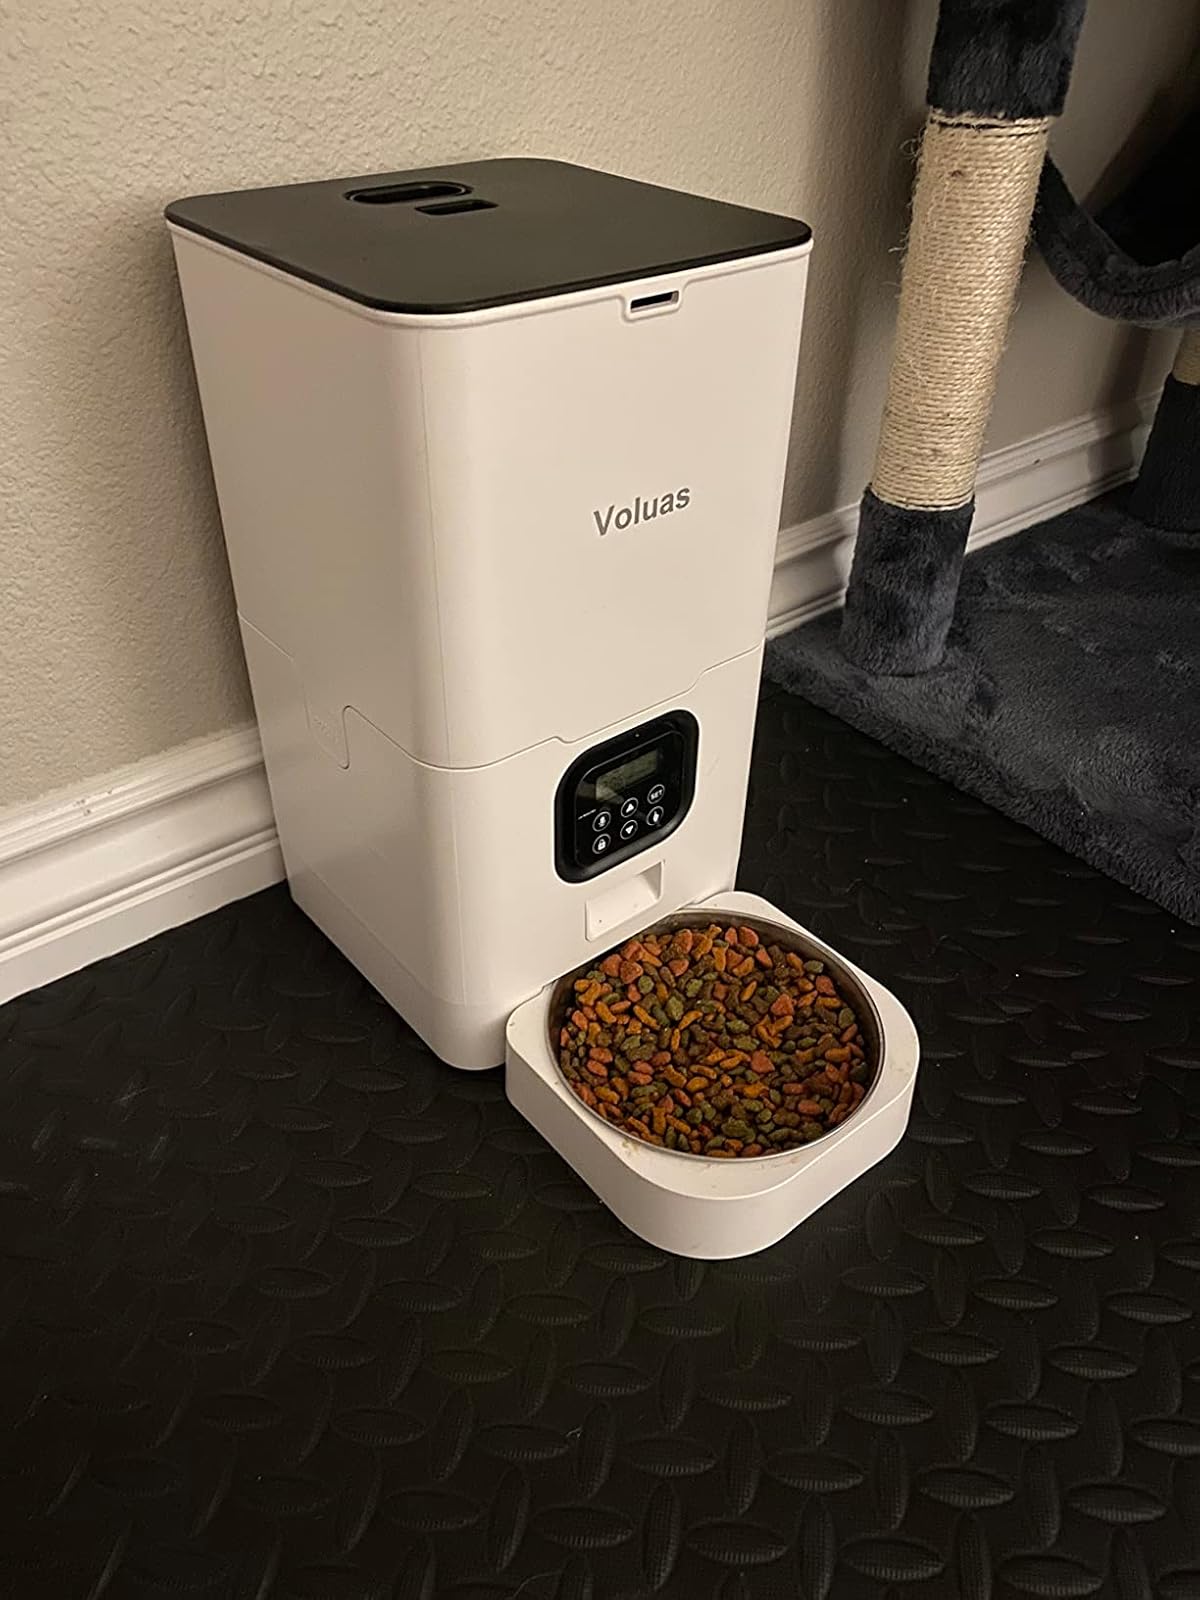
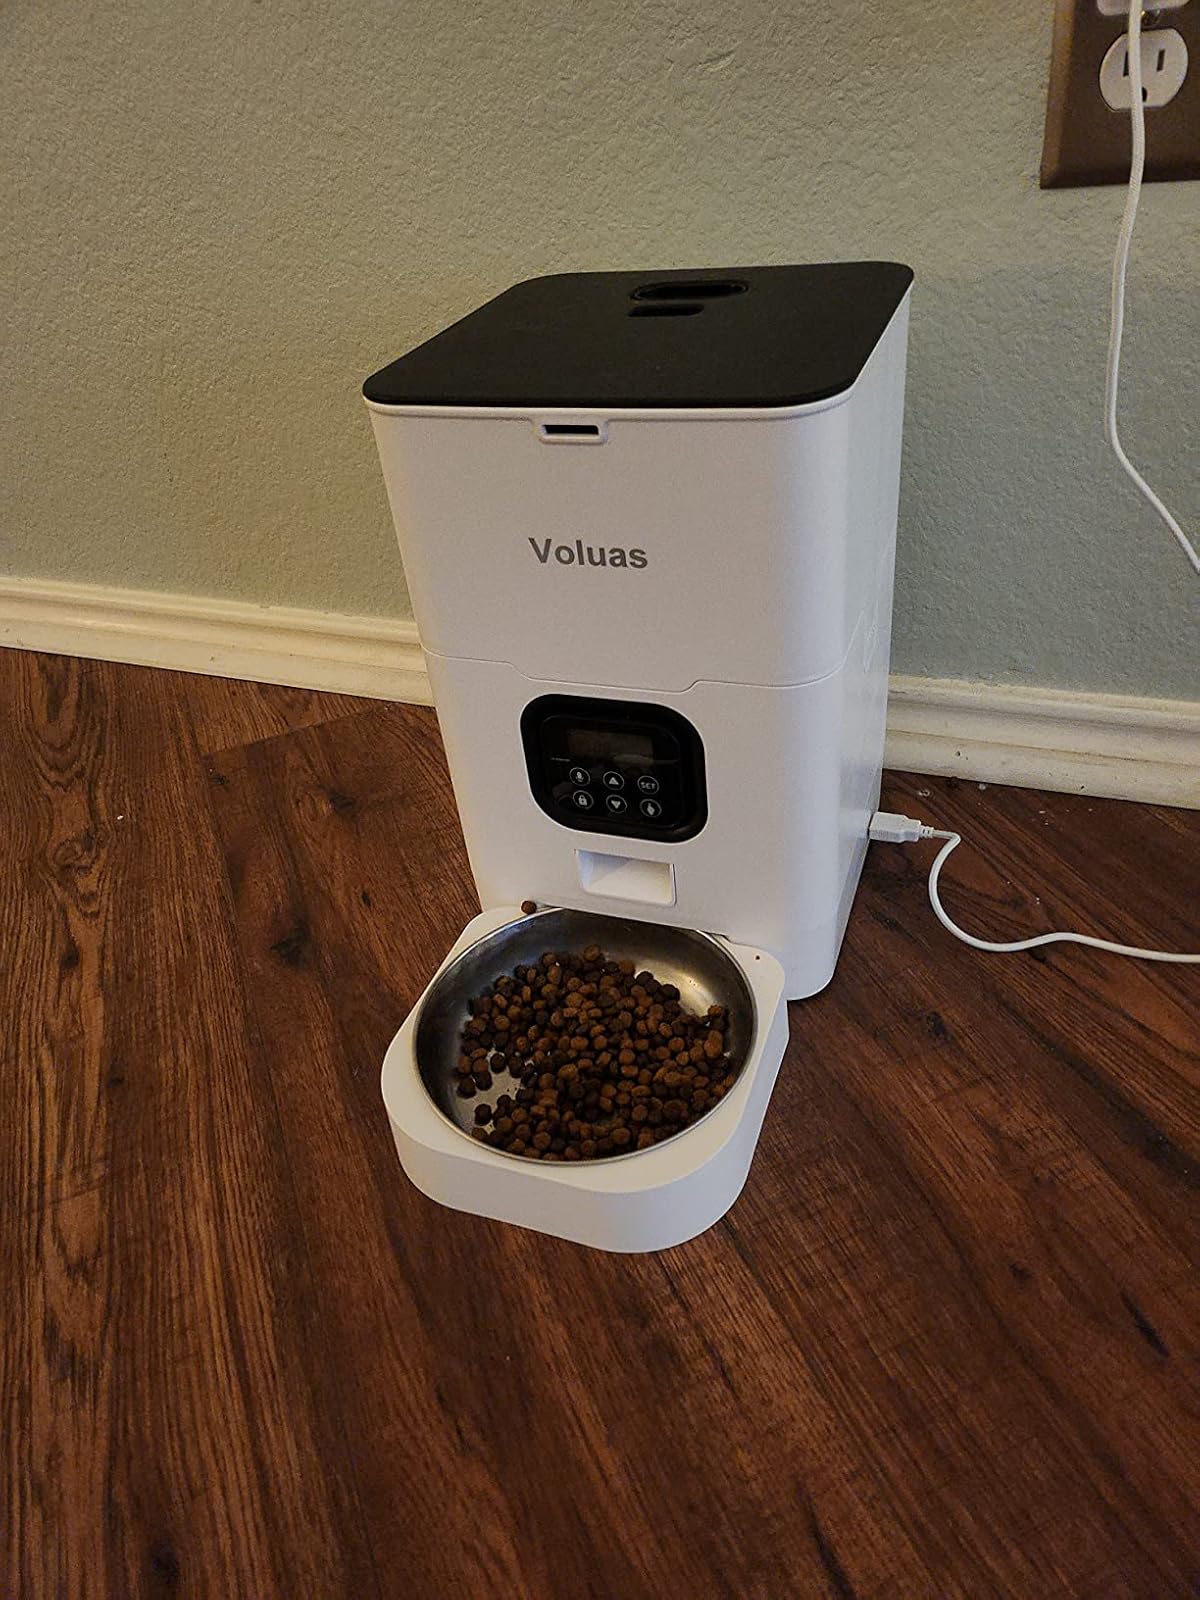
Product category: items_feeder
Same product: yes